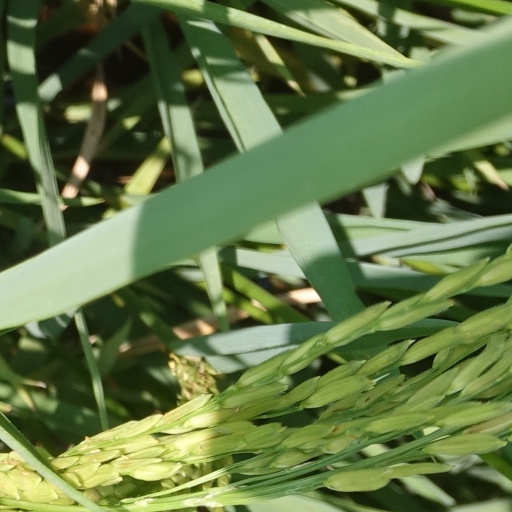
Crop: rice